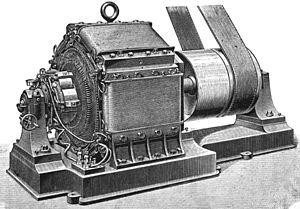
René Thury, né le 7 août 1860 à Plainpalais et mort également à Genève le 23 avril 1938, est un ingénieur suisse.